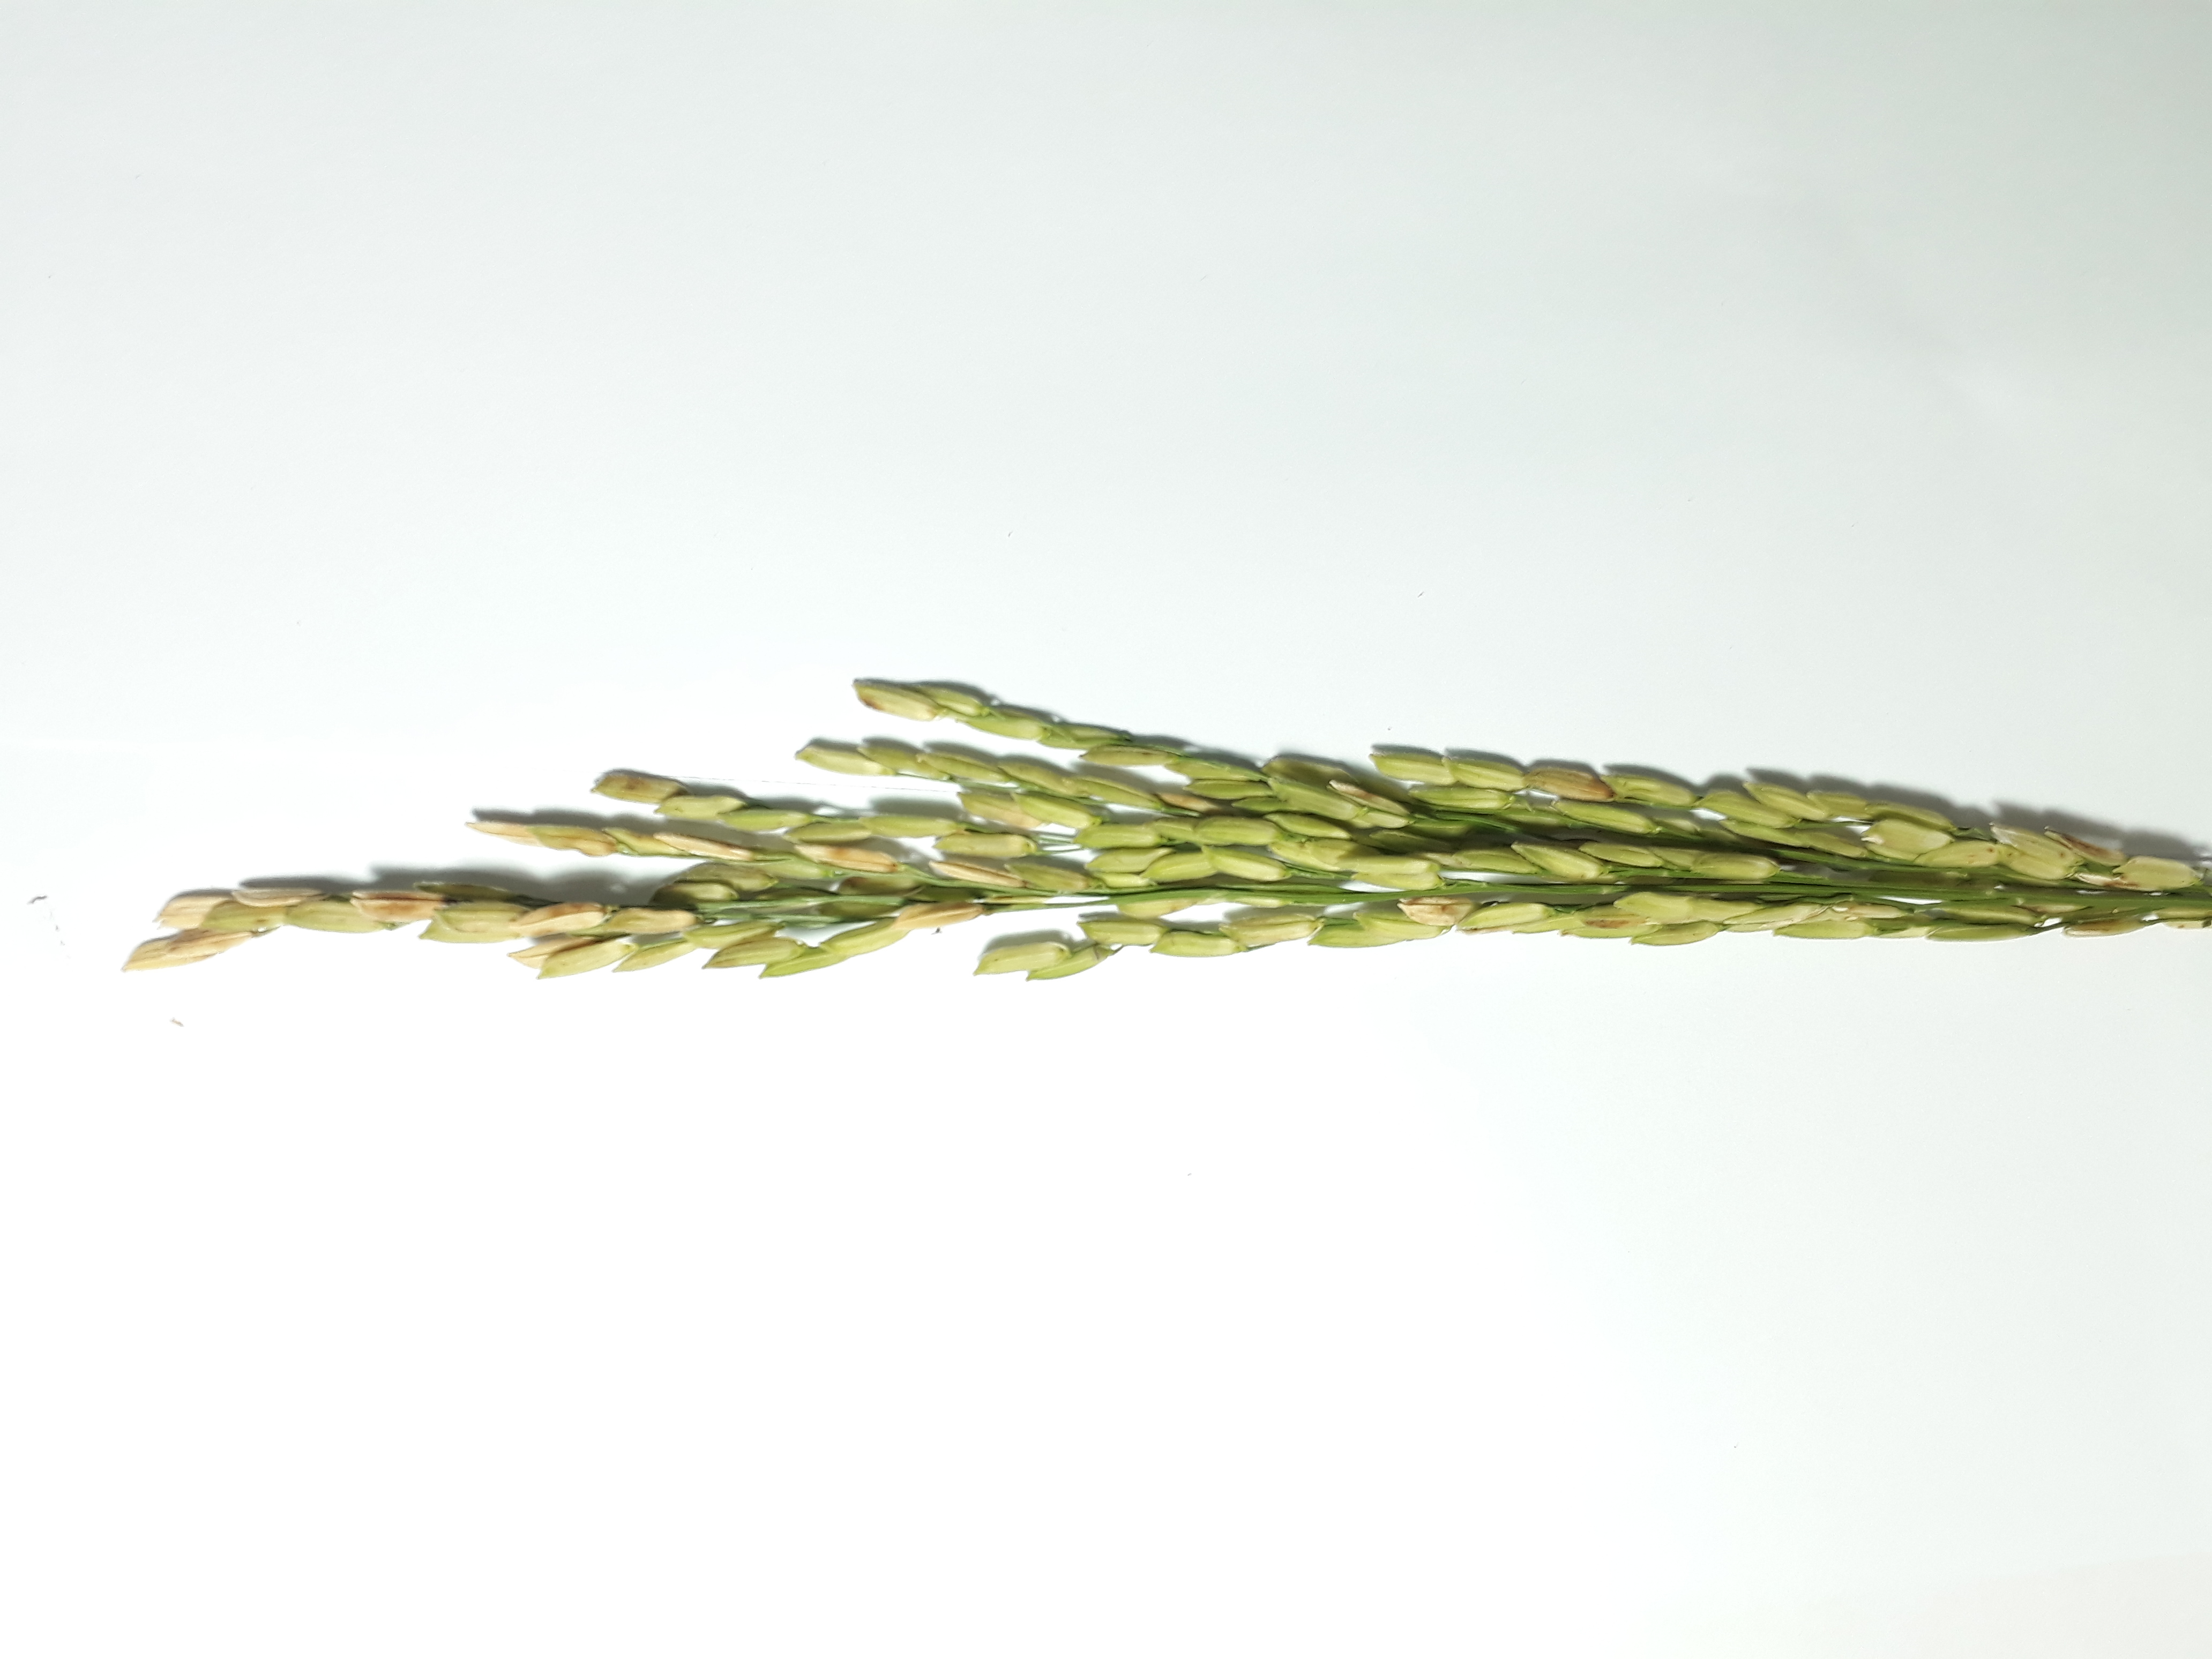
Label: Healthy